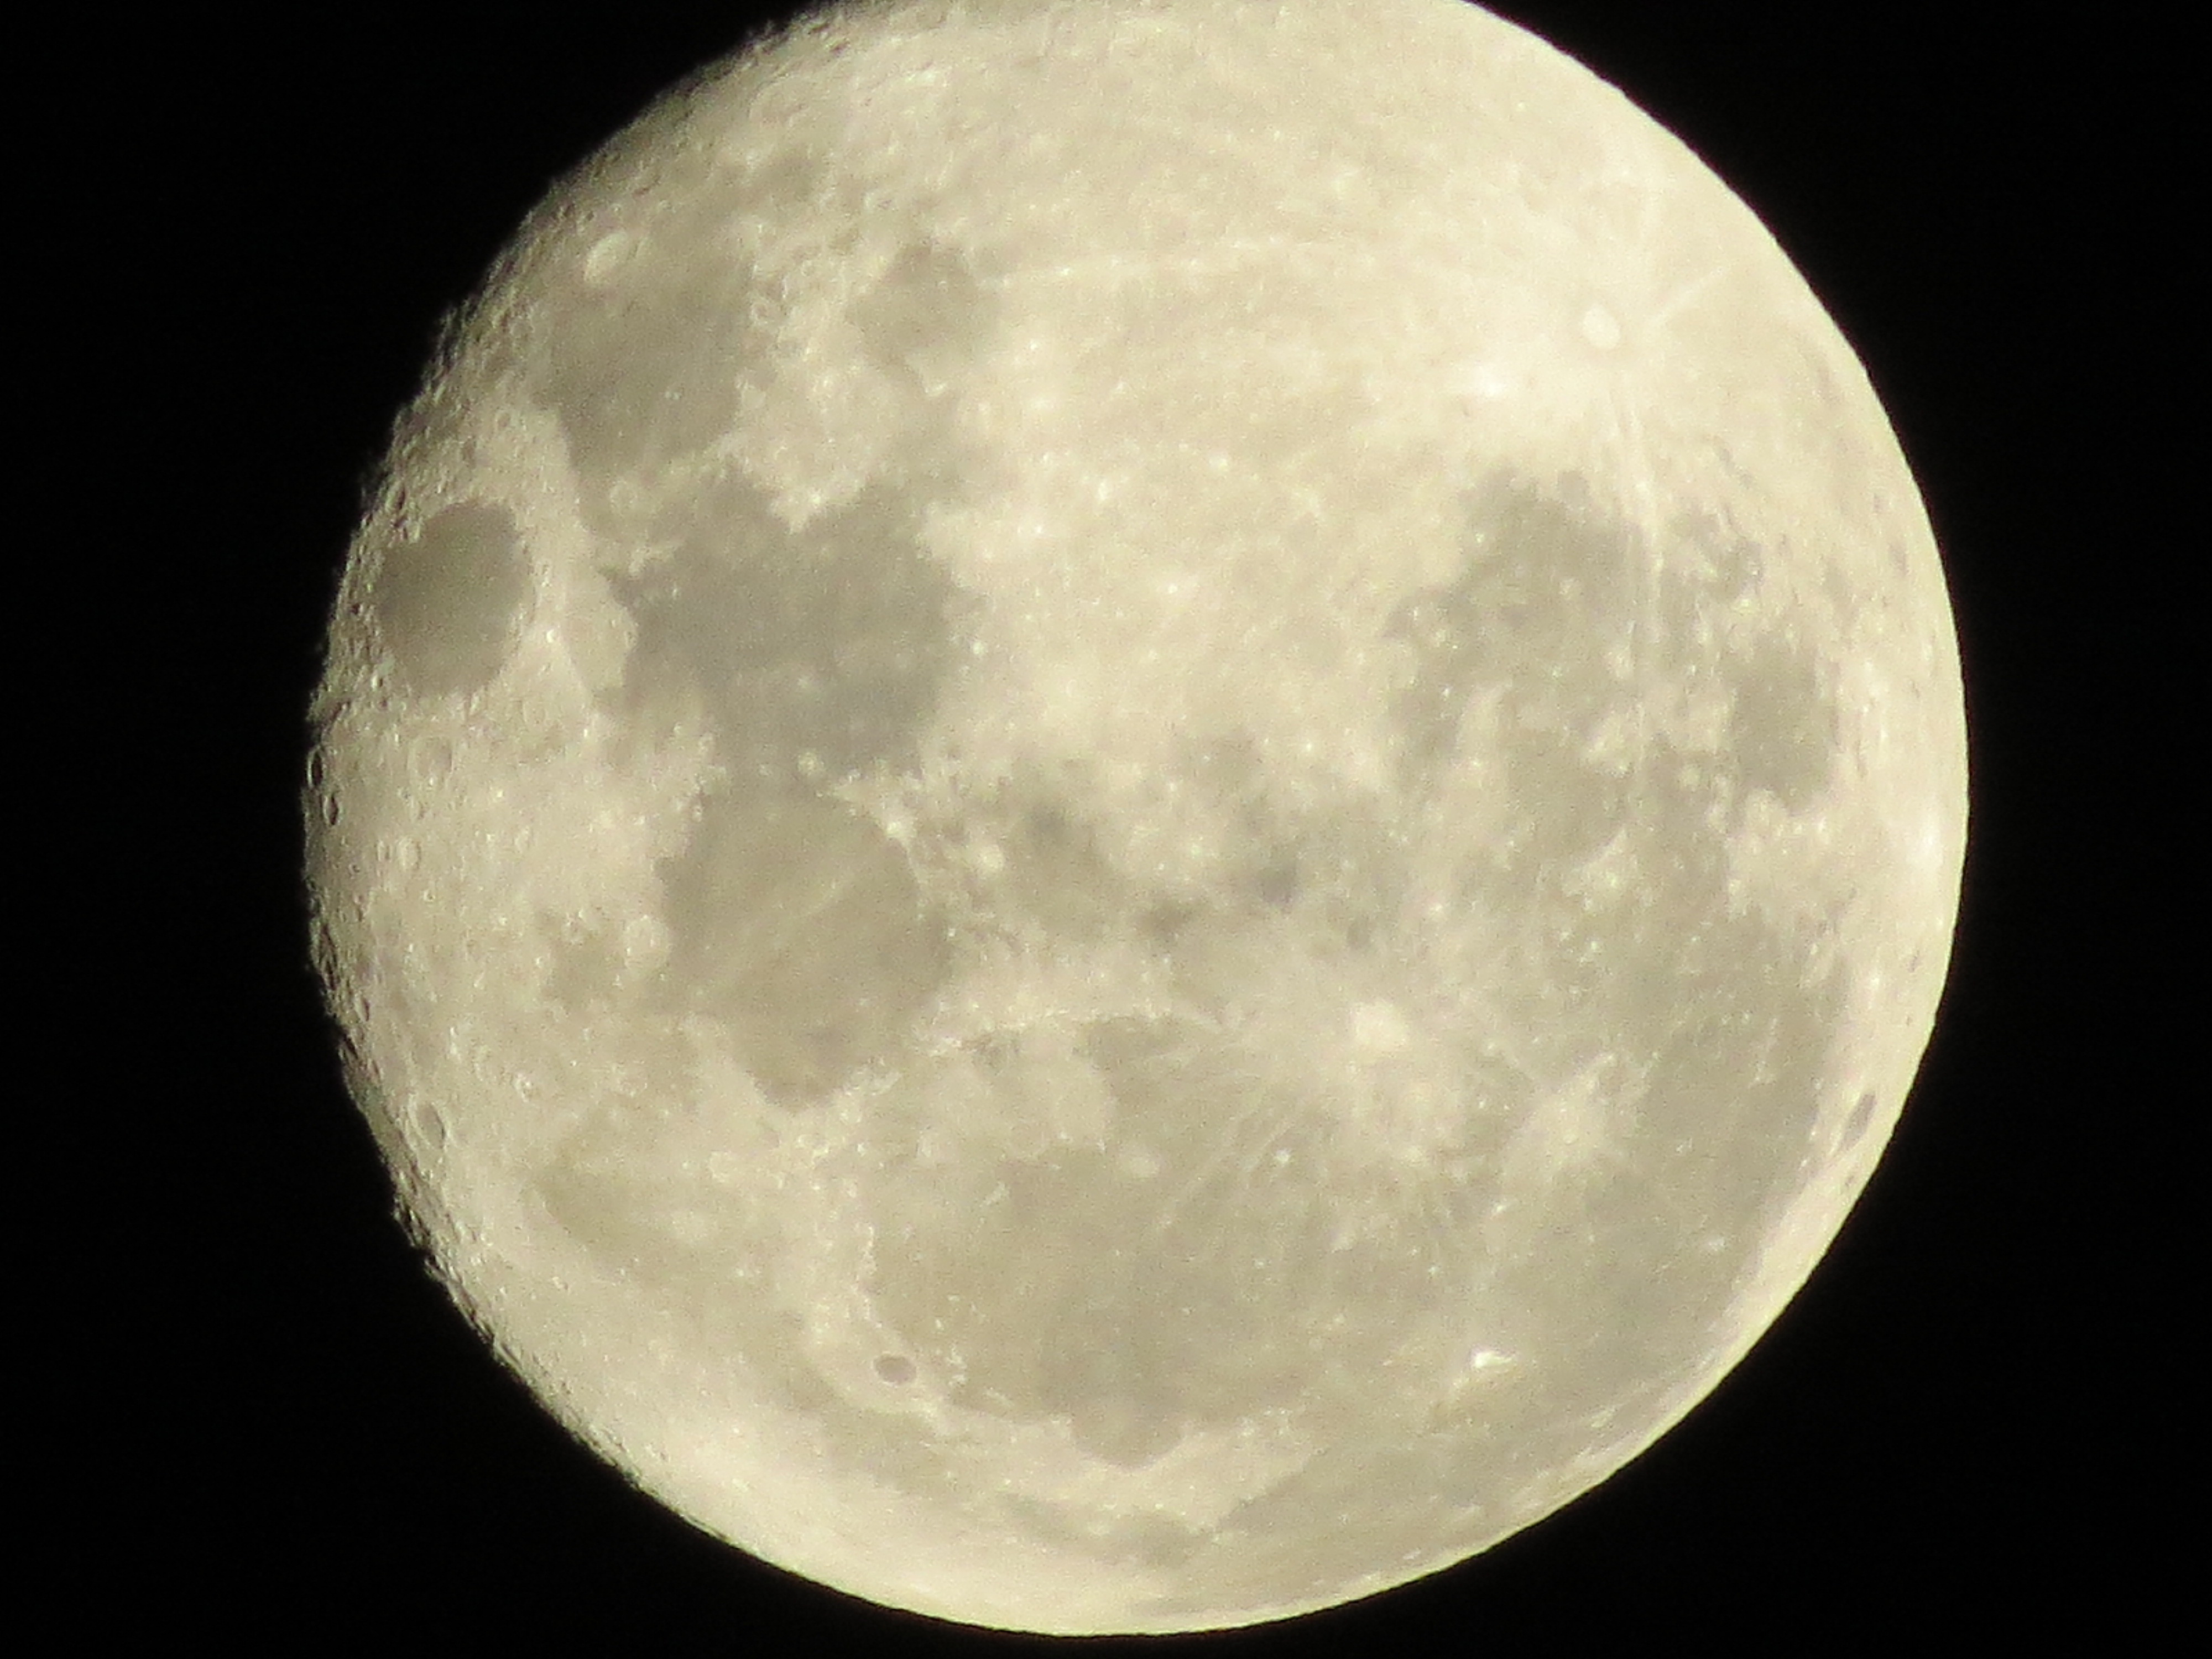
atmosphere, moon, full moon, astronomy, astronomical object